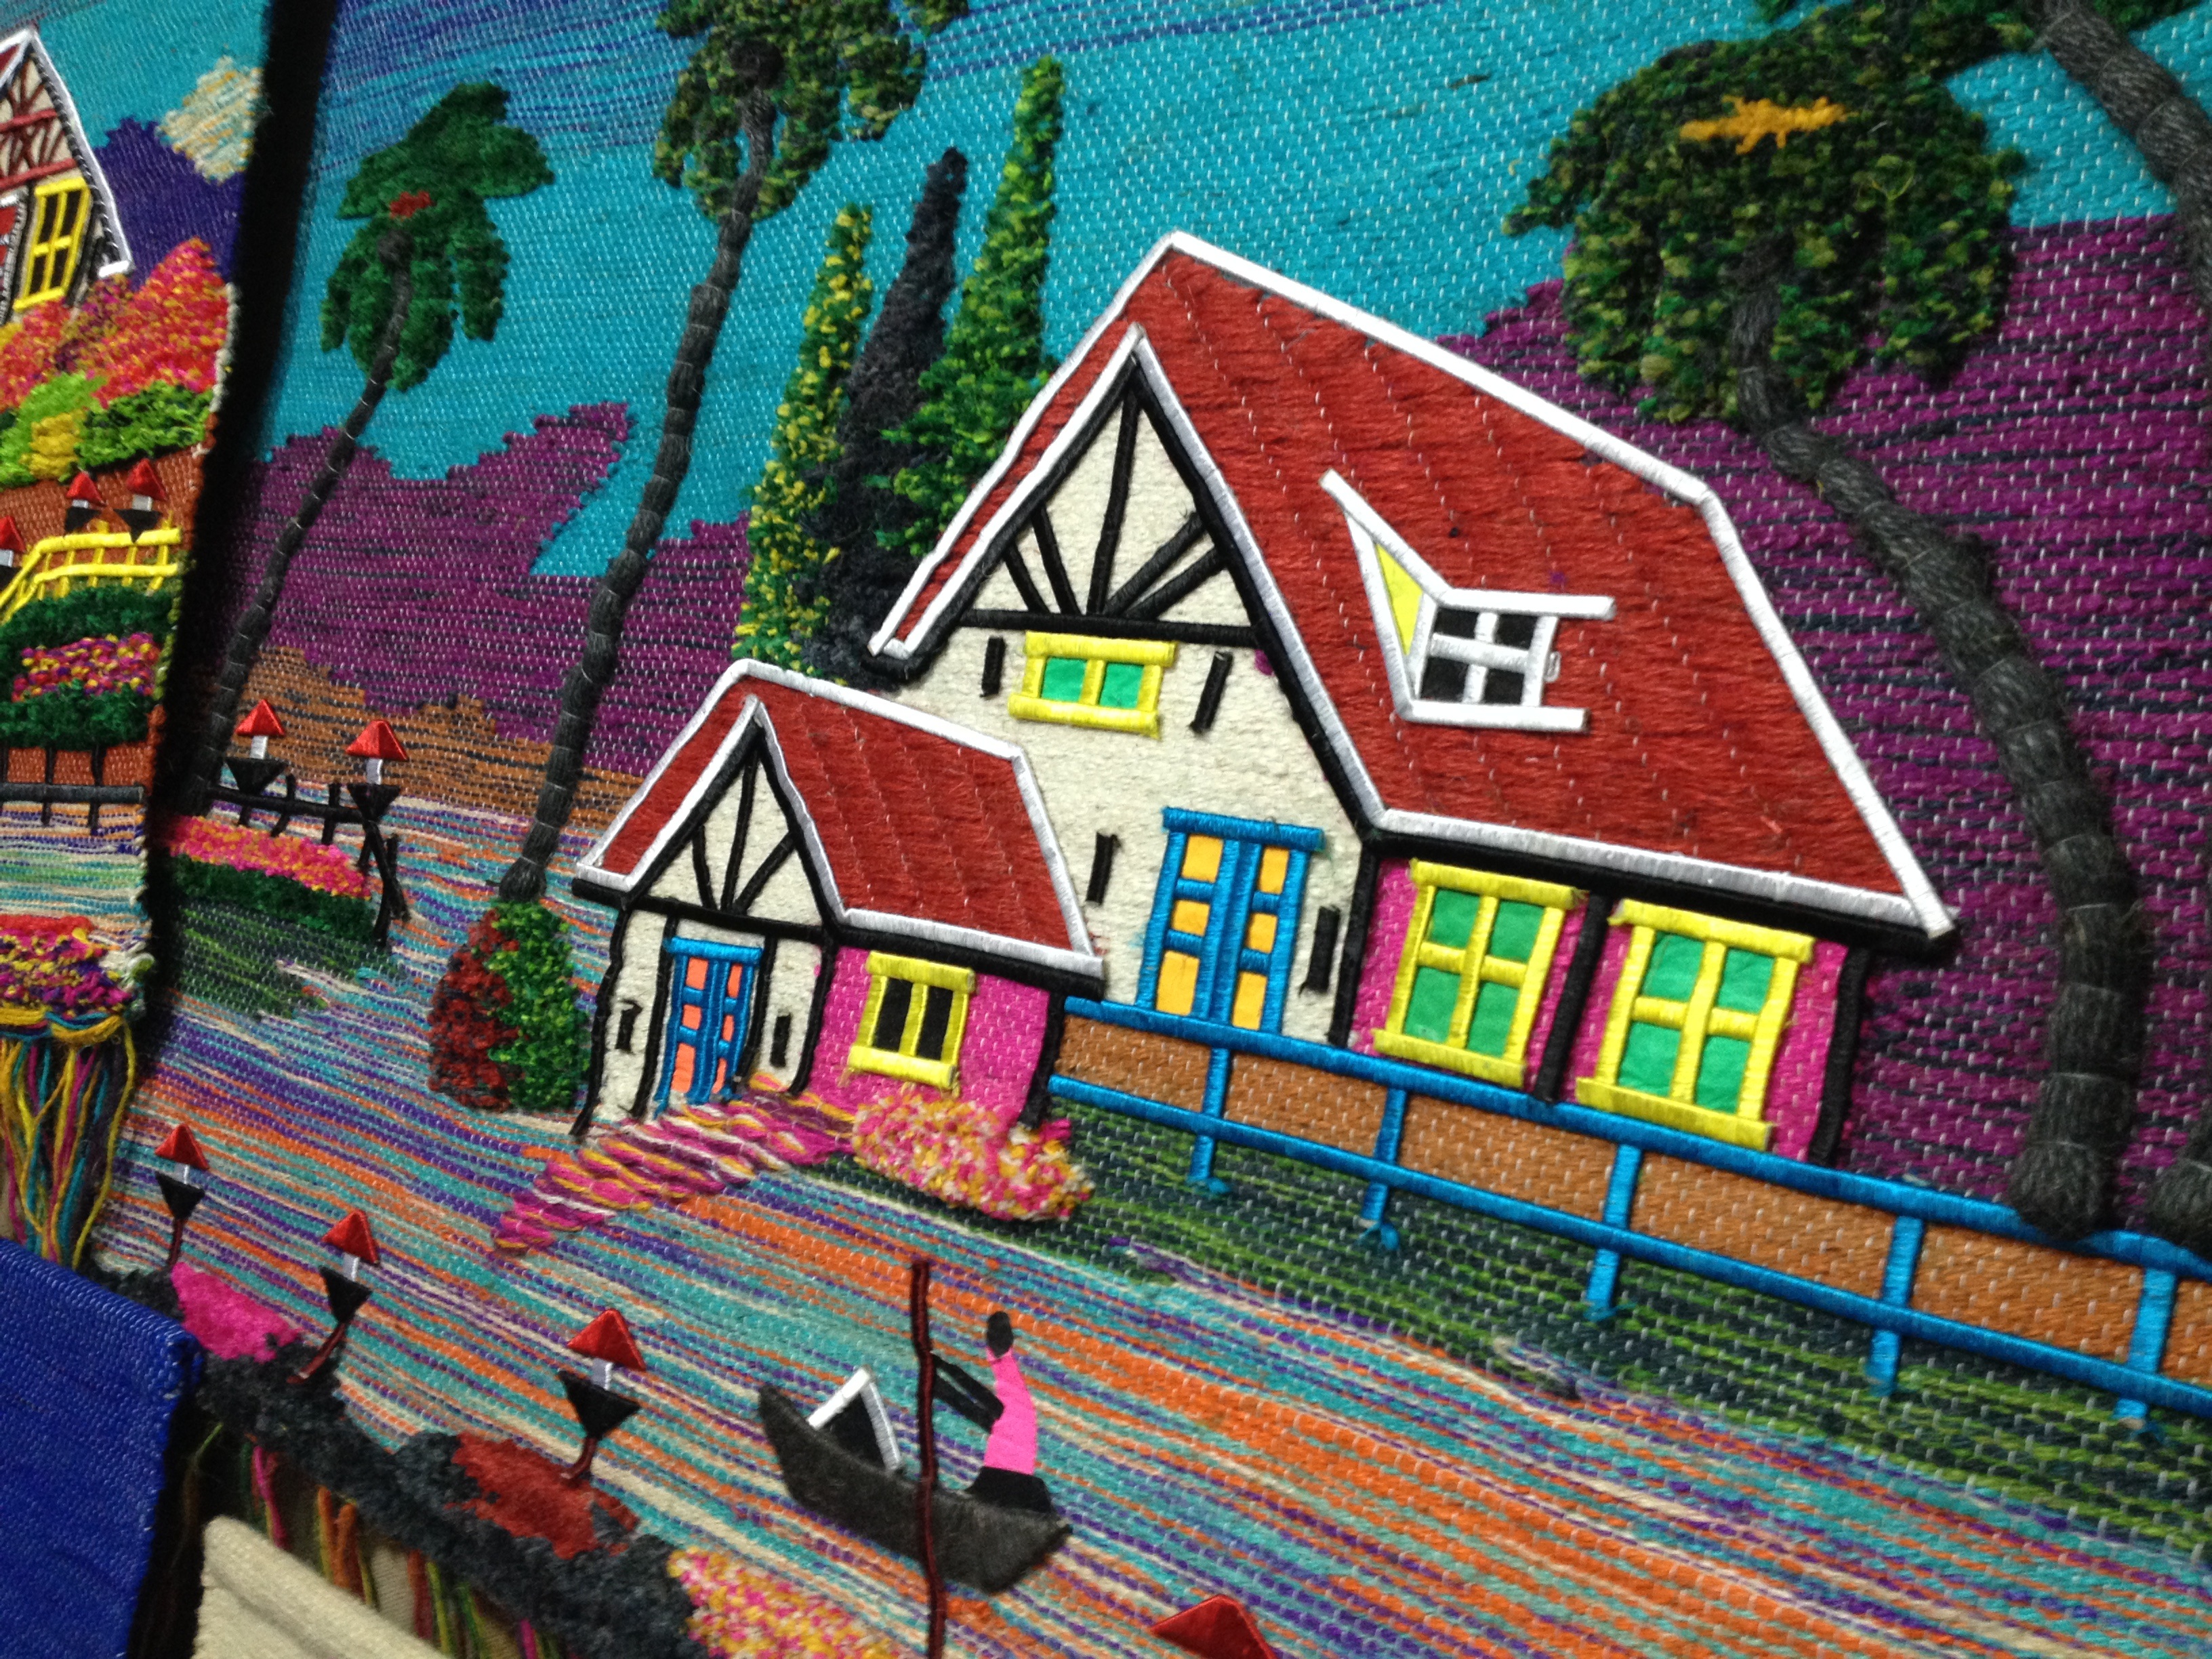
wall, color, graffiti, textile, art, mural, jute artwork, indian handicraft, jute handicraft